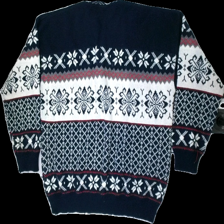
View: back
Type: Sweater
Category: Men
Brand: Not in the list
Brand text on label: Bellisimo
Colors: Blue, Red, White, Multicolor
Material: 88% acry, 12% cont?
Pattern: Other
Cut: V-collar, Regular
Size: XL
Season: Winter
Trend: 80s
Stains: Minor
Smell: Minor
Holes: Minor
Damage: stain
Damage location: top left
Damage 2: loose threads
Damage 2 location: bottom center
Price range: <50
Recommended usage: Export
Description: Vintage sweater in poor condition. Brand Bellisimo, size XL.